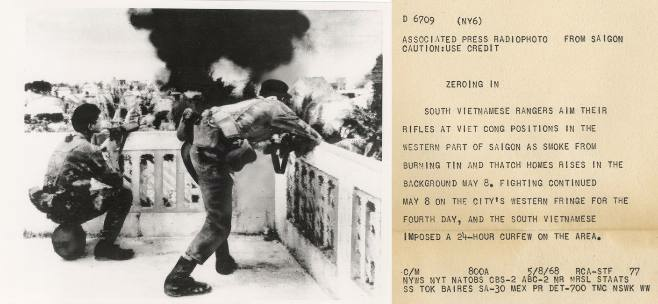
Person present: Yes